Bertrand competition

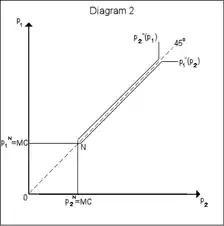
Bertrand Model: Best response functions and the Nash equilibrium

Diagram 1 illustrates firm 1's best response function, formula_27, given the price set by firm 2. Note, formula_28 in the diagram stands for marginal cost, formula_29. The Nash Equilibrium (formula_30) in the Bertrand model is the mutual best response; an equilibrium where neither firm has an incentive to deviate from it. As illustrated in the Diagram 2, the Bertrand-Nash equilibrium occurs when the best response function for both firm's intersects at the point, where formula_31. This means both firms make zero economic profits.